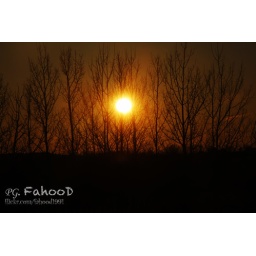
i love this shot <3 trees are black in front of the burning sun